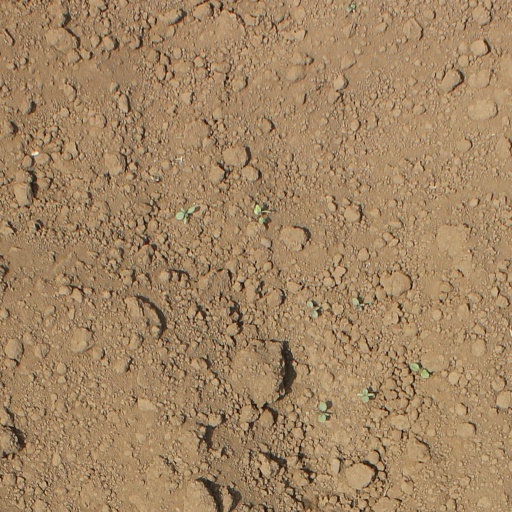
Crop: soybean